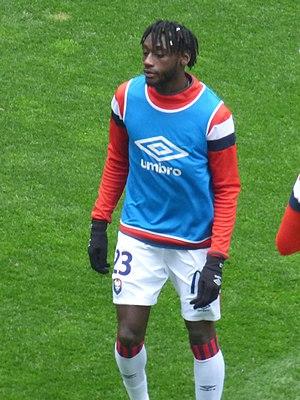
Herman Moussaki avant le match RC Lens / SM Caen, comptant pour la vingt-sixième journée du championnat de France de football de Ligue 2 2019/2020, le 22 février 2020, au Stade Bollaert-Delelis